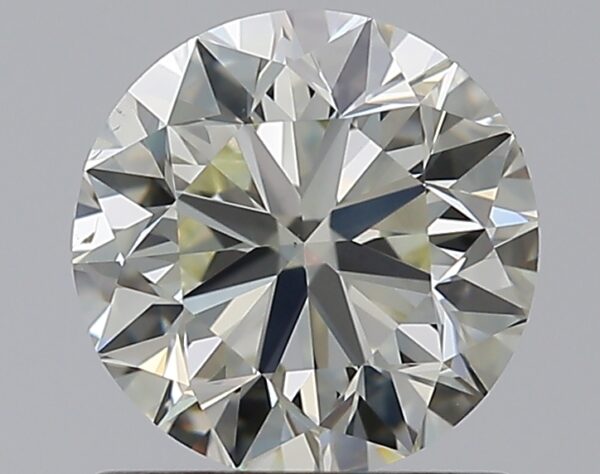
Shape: round
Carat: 1
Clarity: VS2
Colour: M
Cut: VG
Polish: EX
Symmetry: VG
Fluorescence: ST
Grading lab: GIA
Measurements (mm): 6.16 x 6.23 x 4